Andry Rajoelina

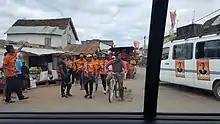
Campaigners for Andry Rajoelina near Antsirabe, October 2018.

Upon taking office in 2009, Rajoelina dissolved the Senate and Parliament to transfer their powers to his cabinet, the officials of the HAT, and the newly established Council for social and economic strengthening, through which his policies were issued as decrees. Legislative authority rested in practice with Rajoelina and his cabinet, composed of his closest advisors. A military committee established in April increased HAT control over security and defense policy. The following month, after the suspension of the country's 22 regional governors, the Transitional government strengthened its influence over local government by naming replacements. The National Inquiry Commission (CNME) was established shortly thereafter to strengthen HAT effectiveness in addressing judicial and legal matters.